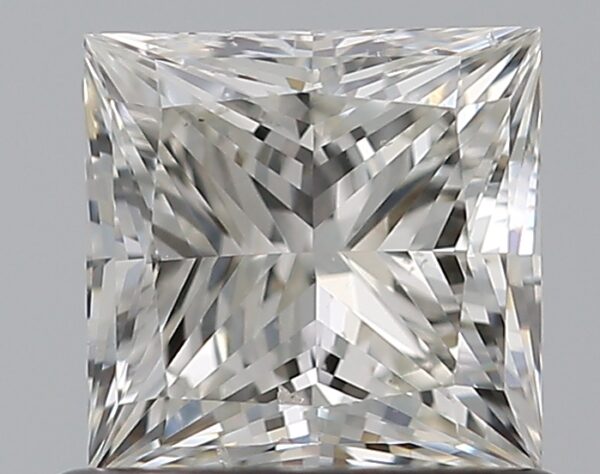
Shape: princess
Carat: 0.72
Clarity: SI1
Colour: H
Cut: EX
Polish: EX
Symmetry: VG
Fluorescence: N
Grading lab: GIA
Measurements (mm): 4.9 x 4.8 x 3.47